Murrurundi

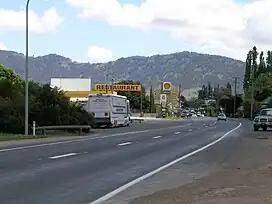
The New England Highway at Murrurundi, with the Liverpool Range in the background

Murrurundi is a rural town located in the Upper Hunter Shire, in the Upper Hunter region of New South Wales, Australia.